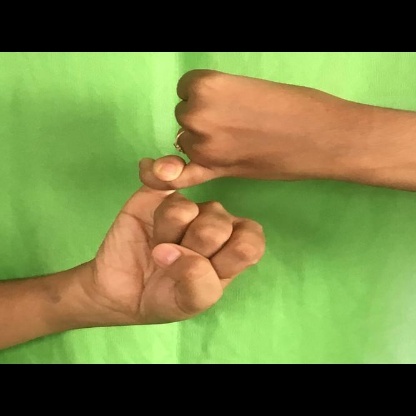
Mudra: Kilaka